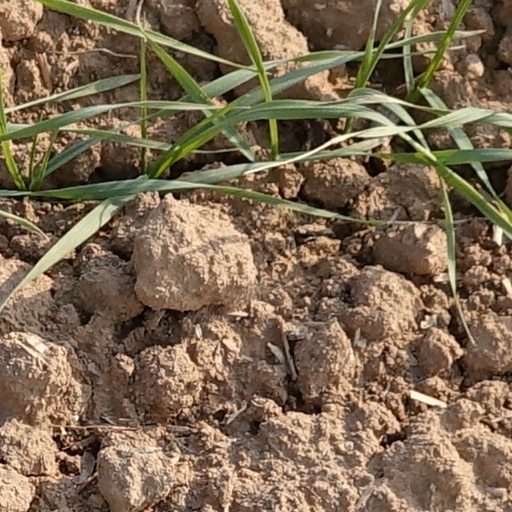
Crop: wheat